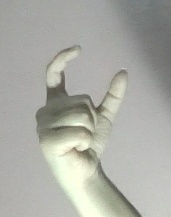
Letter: nun